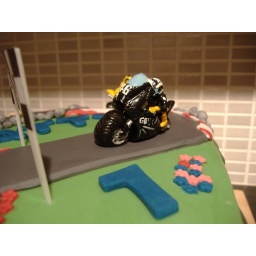
Children's birthday cake, handmade race track, flowers, rocks and name, by Nettys cakes and catering, shropshire